Spaceways

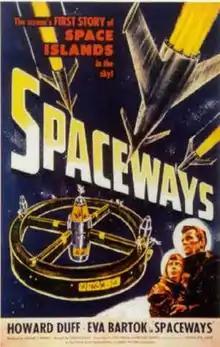
Theatrical release poster

Spaceways is a 1953 British science fiction murder mystery directed by Terence Fisher and starring Howard Duff, Eva Bartok and Alan Wheatley. It was produced by Michael Carreras for Hammer Film Productions Ltd. and Lippert Productions Inc., with Robert L. Lippert as uncredited co-producer. The screenplay was written by Paul Tabori and Richard Landau, based on the 1952 radio play by Charles Eric Maine. Jimmy Sangster was the Assistant Director, Les Bowie handled Special Effects, and J. Elder Wills was the Art Director. The film was distributed in the UK by Exclusive Films Ltd. and in the United States by Lippert Pictures.